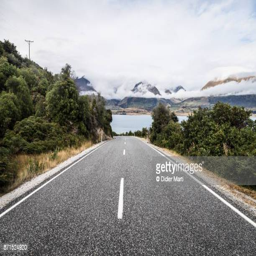
on the road toward lake